John Selden

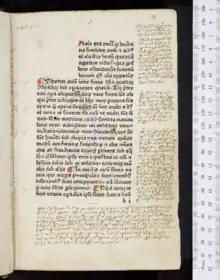
A heavily annotated page in John Selden's copy of Aristotle's "Nicomachean Ethics", translated by Leonardus Brunus Aretinus (1479). The page includes a space left for an initial (also called a drop cap). Oxford, Bodleian Library S. Seld. e.2: https://digital.bodleian.ox.ac.uk/objects/032cc92a-b24c-48ab-9c58-3545cf24121f/ .

By the time of his death in 1654, Selden had accumulated a library of several thousand manuscripts and printed books. Selden's will left his intentions for this library somewhat ambiguous, although the will and codicil seem to suggest that he intended to bequeath most of his Oriental manuscripts, Greek manuscripts, a Latin manuscript, and his printed Talmudic and Rabbinical books to the Bodleian Library, Oxford. There is some evidence to suggest that Selden intended to leave his printed books and historical manuscripts to the Inner Temple but that this transaction did not occur because the Temple did not possess a large enough library. By 1656, two years after Selden's death, his executors (Edward Heyward, John Vaughan, Matthew Hale, and Rowland Jewks) were in negotiation with the Bodleian library to transfer Selden's entire collection. In 1659, the executors stipulated that Selden's manuscripts "bee forever heerafter kepte together in one distincte pile and body under the name of Mr. Selden’s Library." The Bodleian agreed, and the library received Selden's collection in June 1659.